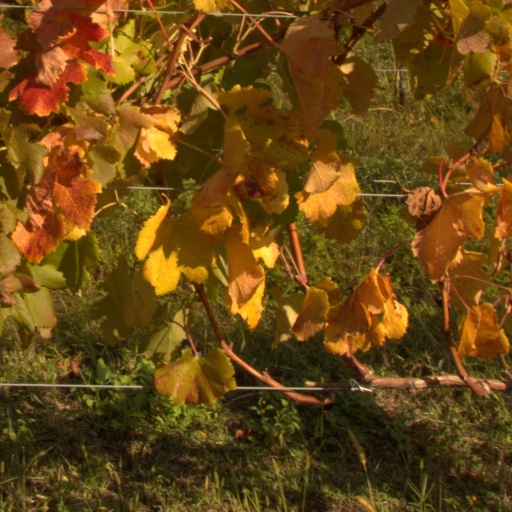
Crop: grape